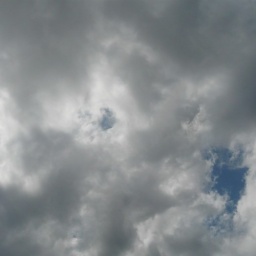
There was actually more blue than clouds in the sky when I took this, but I thought I would be ironic.